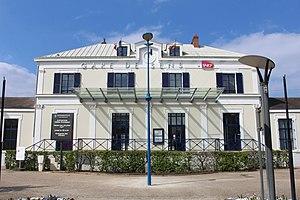
Gare de Sens.
François-Alexis Cendrier est un architecte français qui réalisa de nombreux bâtiments voyageurs pour les gares des compagnies de Paris à Orléans et de Paris à Lyon.